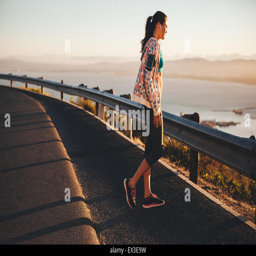
shot of a young woman on running session standing on country road looking at a view .